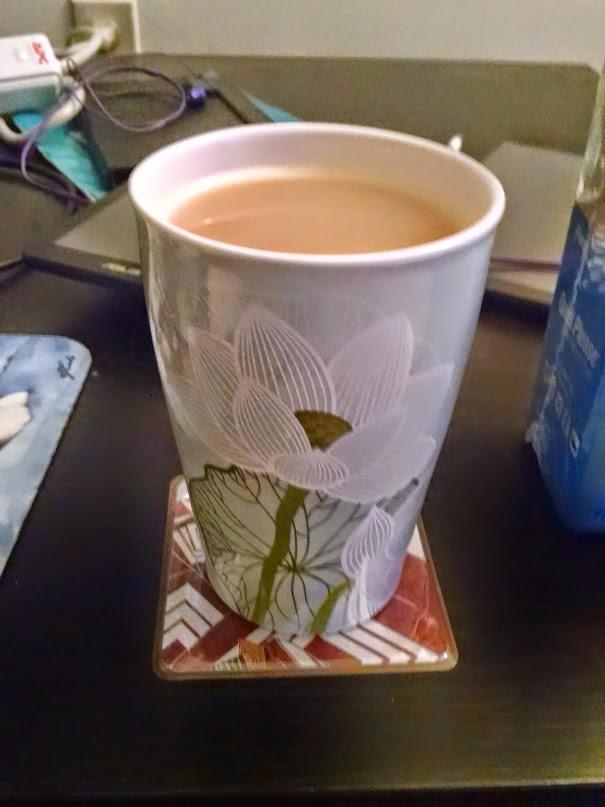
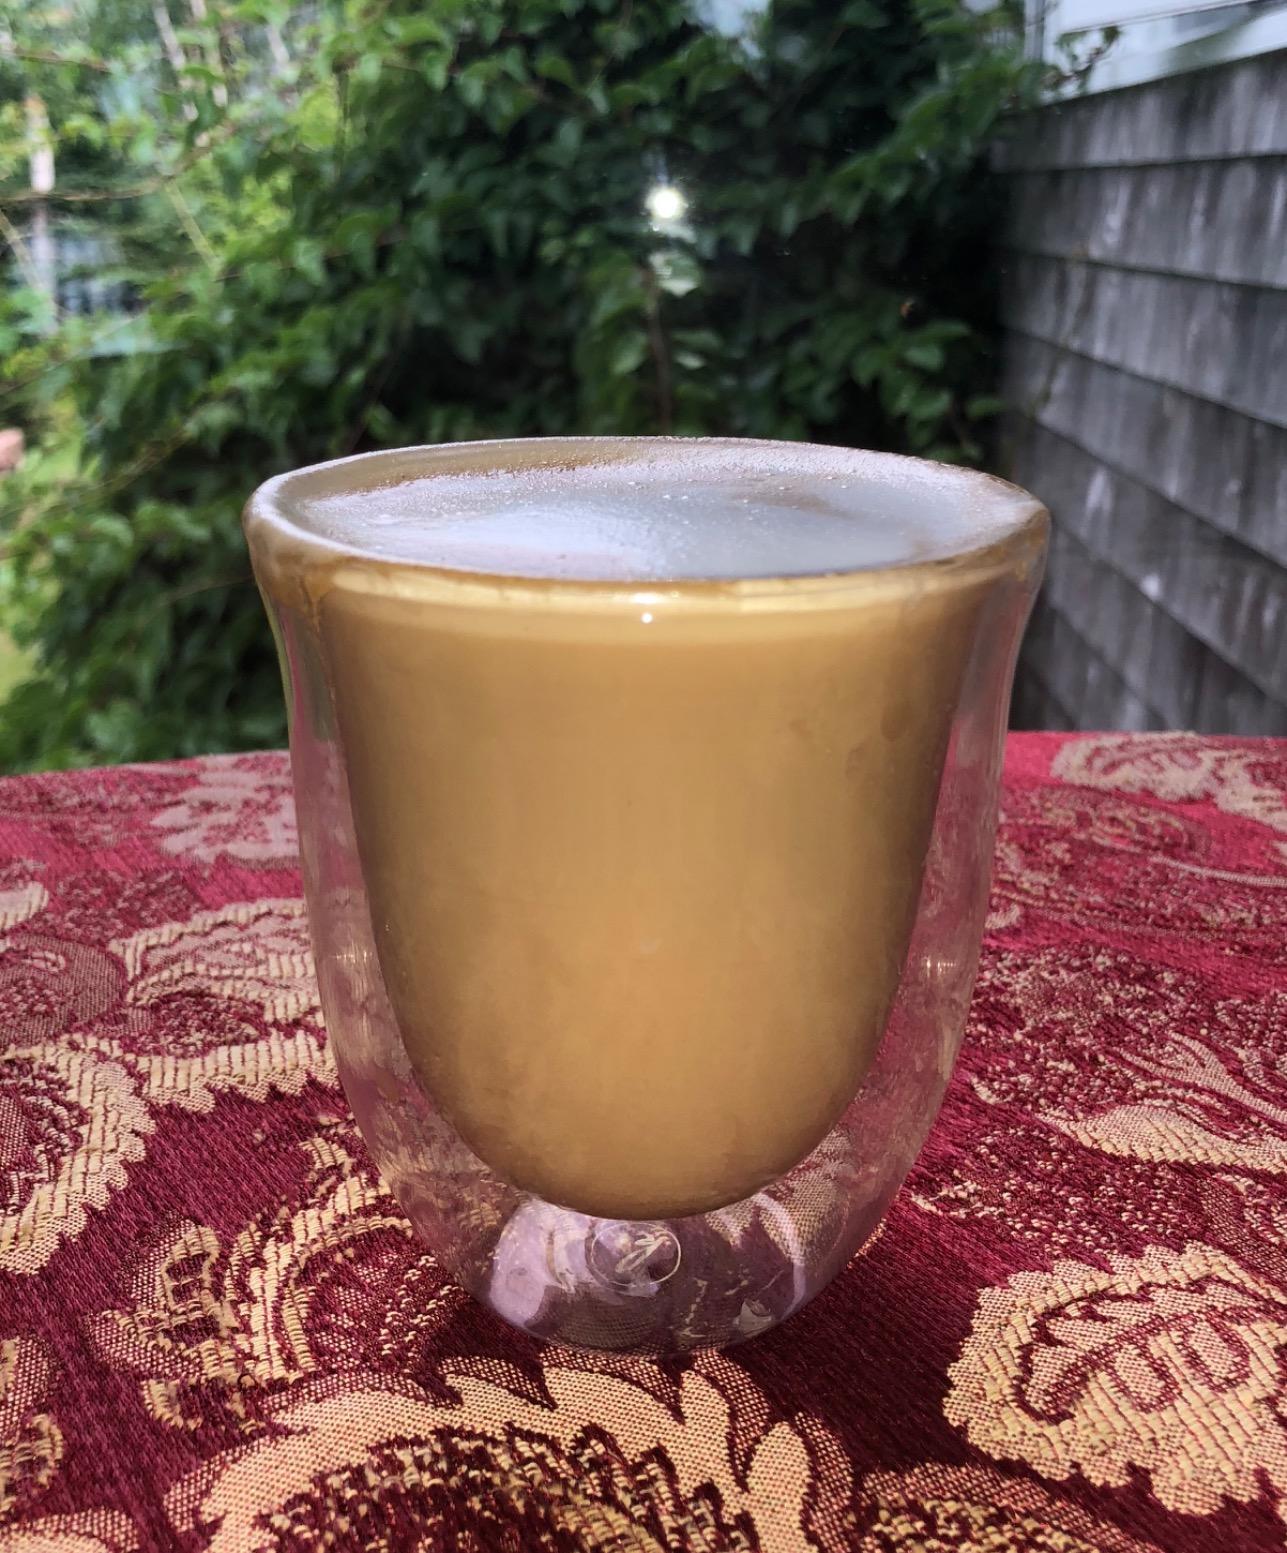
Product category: items_mug
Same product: no